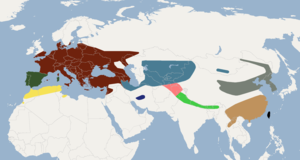
Cette liste commentée recense la mammalofaune du Maroc. Elle répertorie les espèces de mammifères Marocaine actuels et celles qui ont été récemment classifiées comme éteintes à partir de l'Holocène, depuis donc 500 ans. Cette liste comporte 141 espèces réparties en onze ordres et 35 familles, dont neuf sont « en danger critique d'extinction », dix sont « en danger », dix sont « vulnérables », onze sont « quasi menacées » et vingt ont des « données insuffisantes » pour être classées (selon les critères de la liste rouge de l'UICN au niveau mondial).